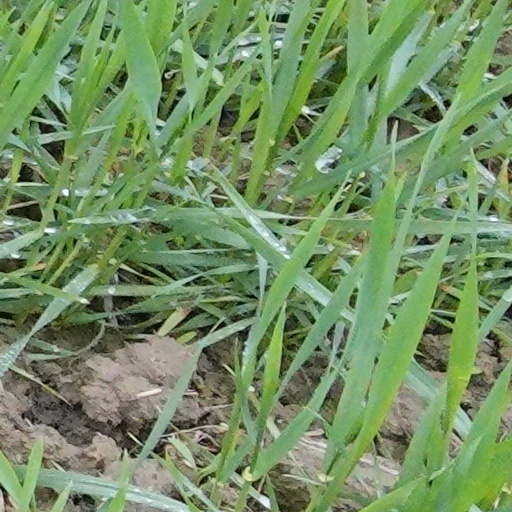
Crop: wheat